Galich, Russia

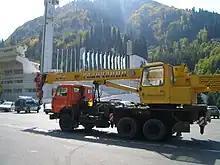
Galich-made "Galichanin" cranes can be encountered as far away as in Medeo, Kazakhstan

The Galich Mobile Crane Plant manufactures some 20% of Russia's entire mobile crane production.